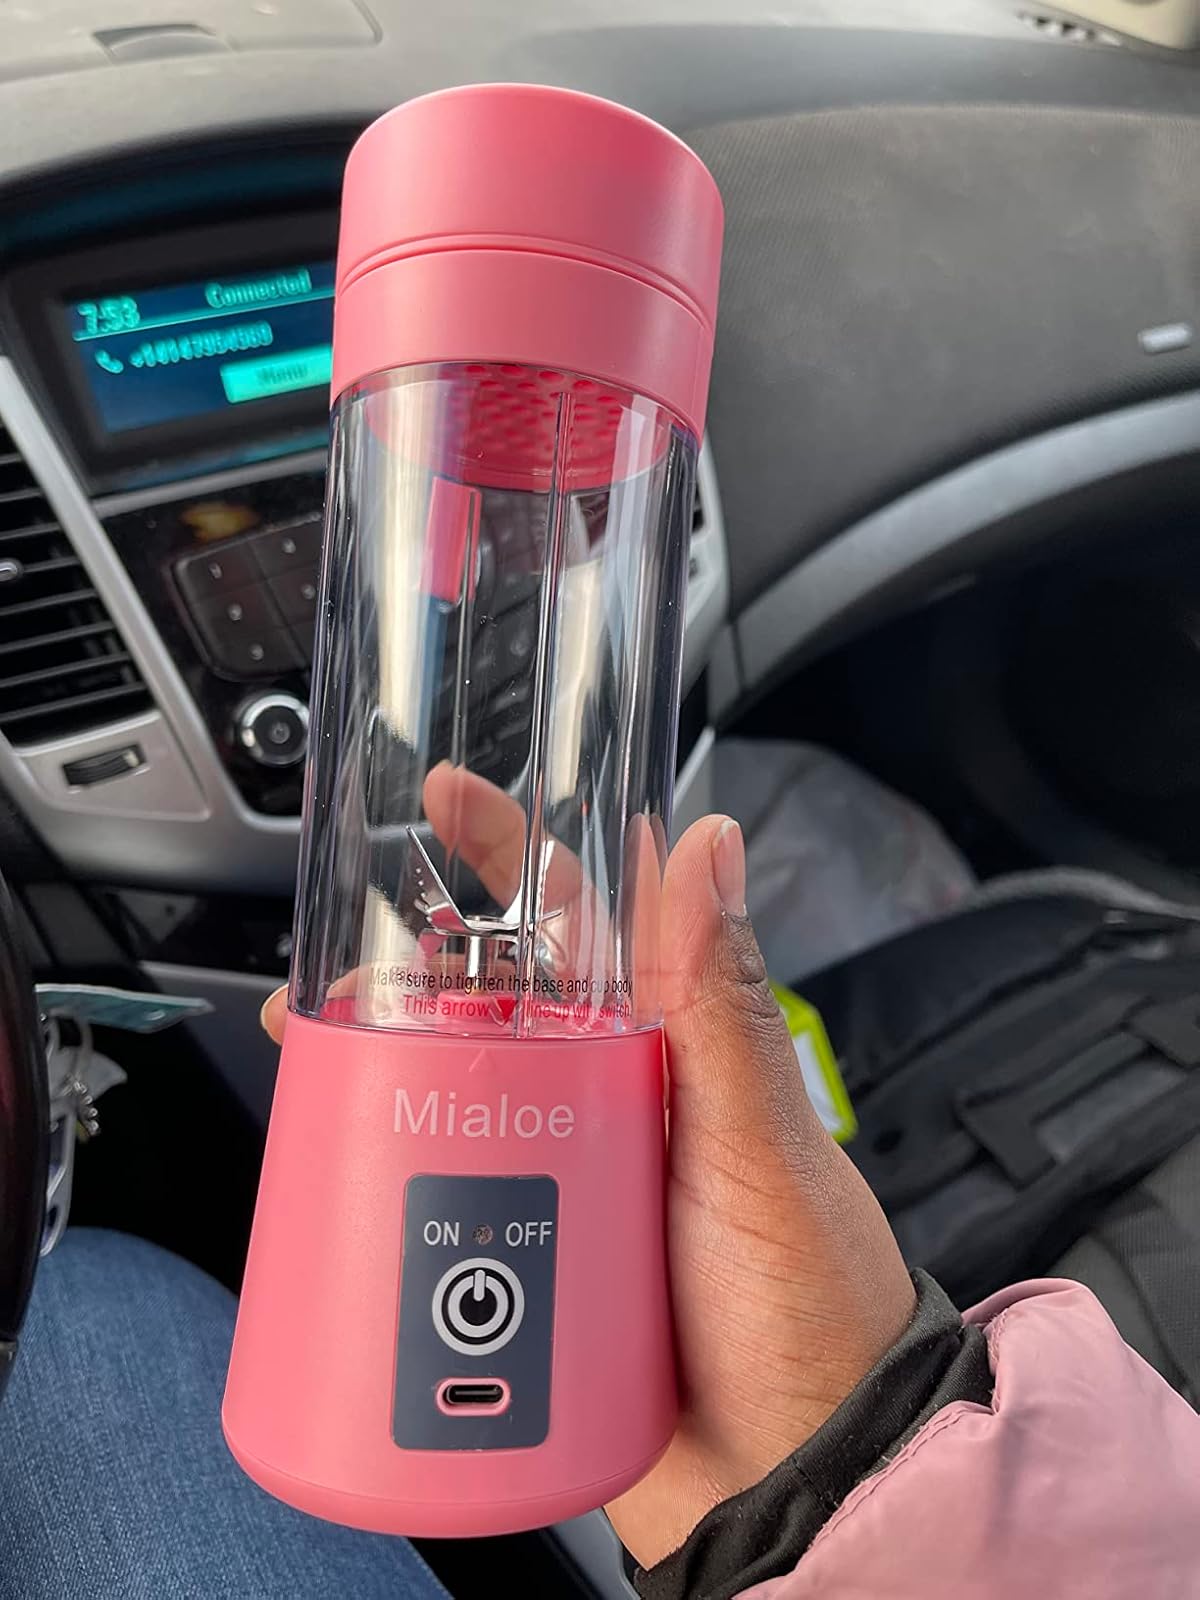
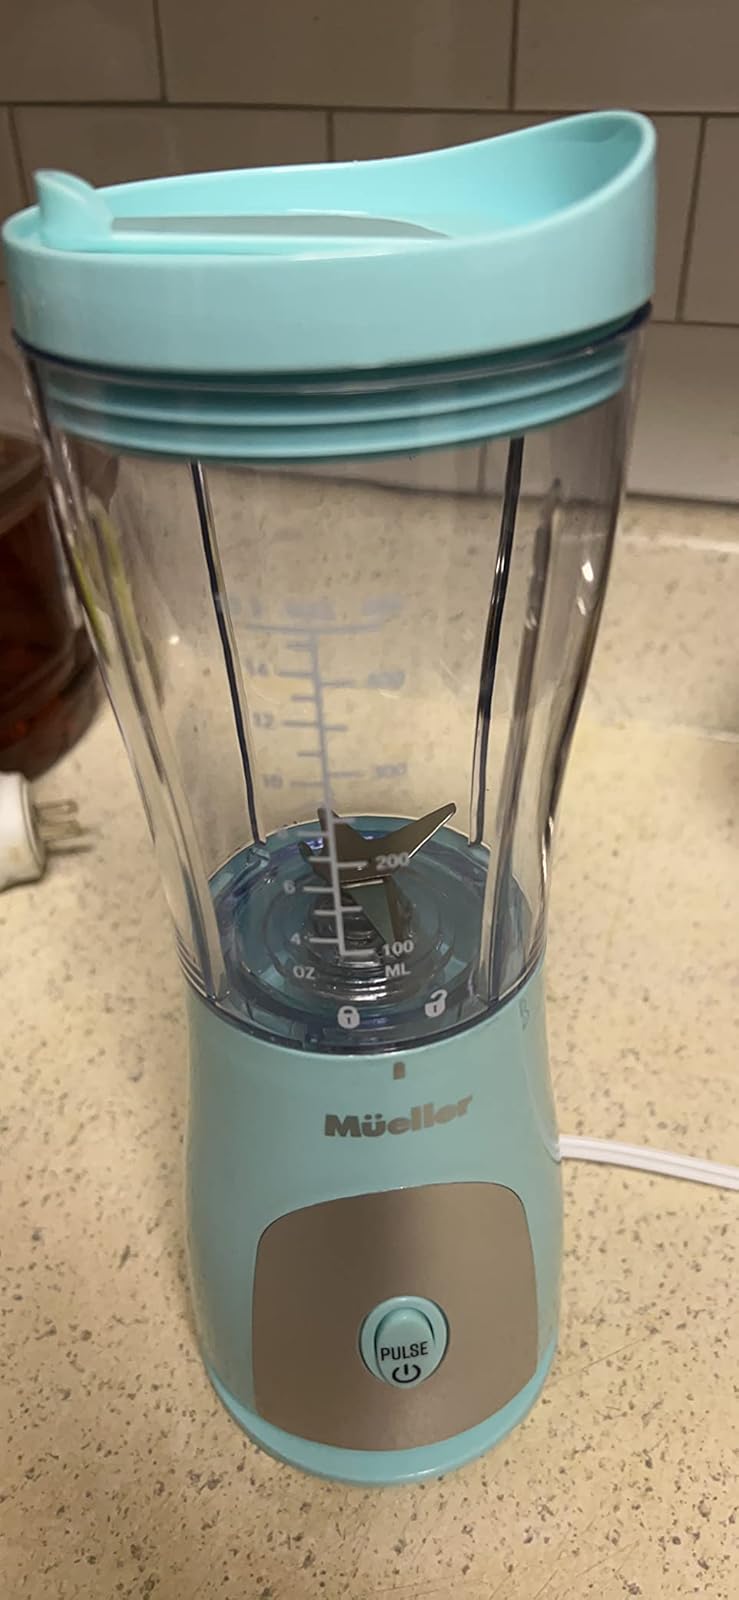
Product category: items_blender
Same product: no